Stretton Watermill

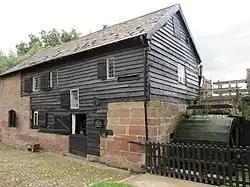
Stretton Watermill

Stretton Watermill is a working historic watermill in Stretton, Cheshire, England. It is owned and administered by Cheshire West and Chester Council. The mill is recorded in the National Heritage List for England as a designated Grade II* listed building and the mill machinery is considered to be of national importance.